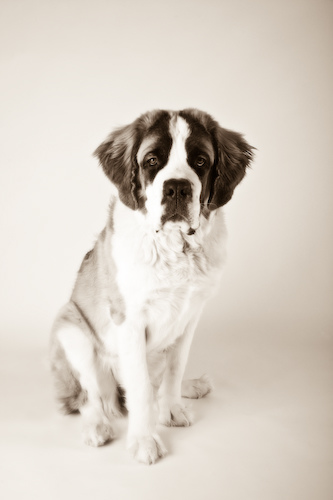
Breed: saint bernard